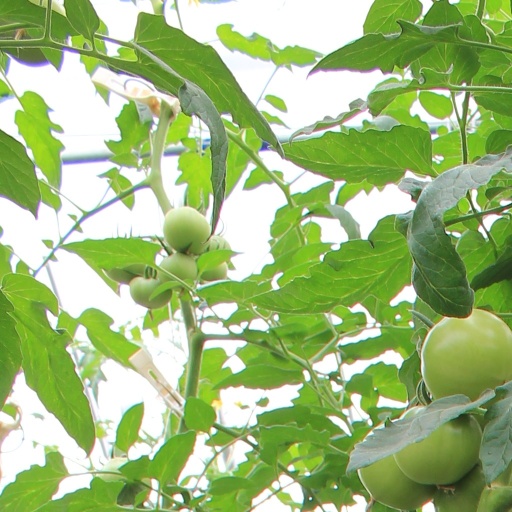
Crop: tomato